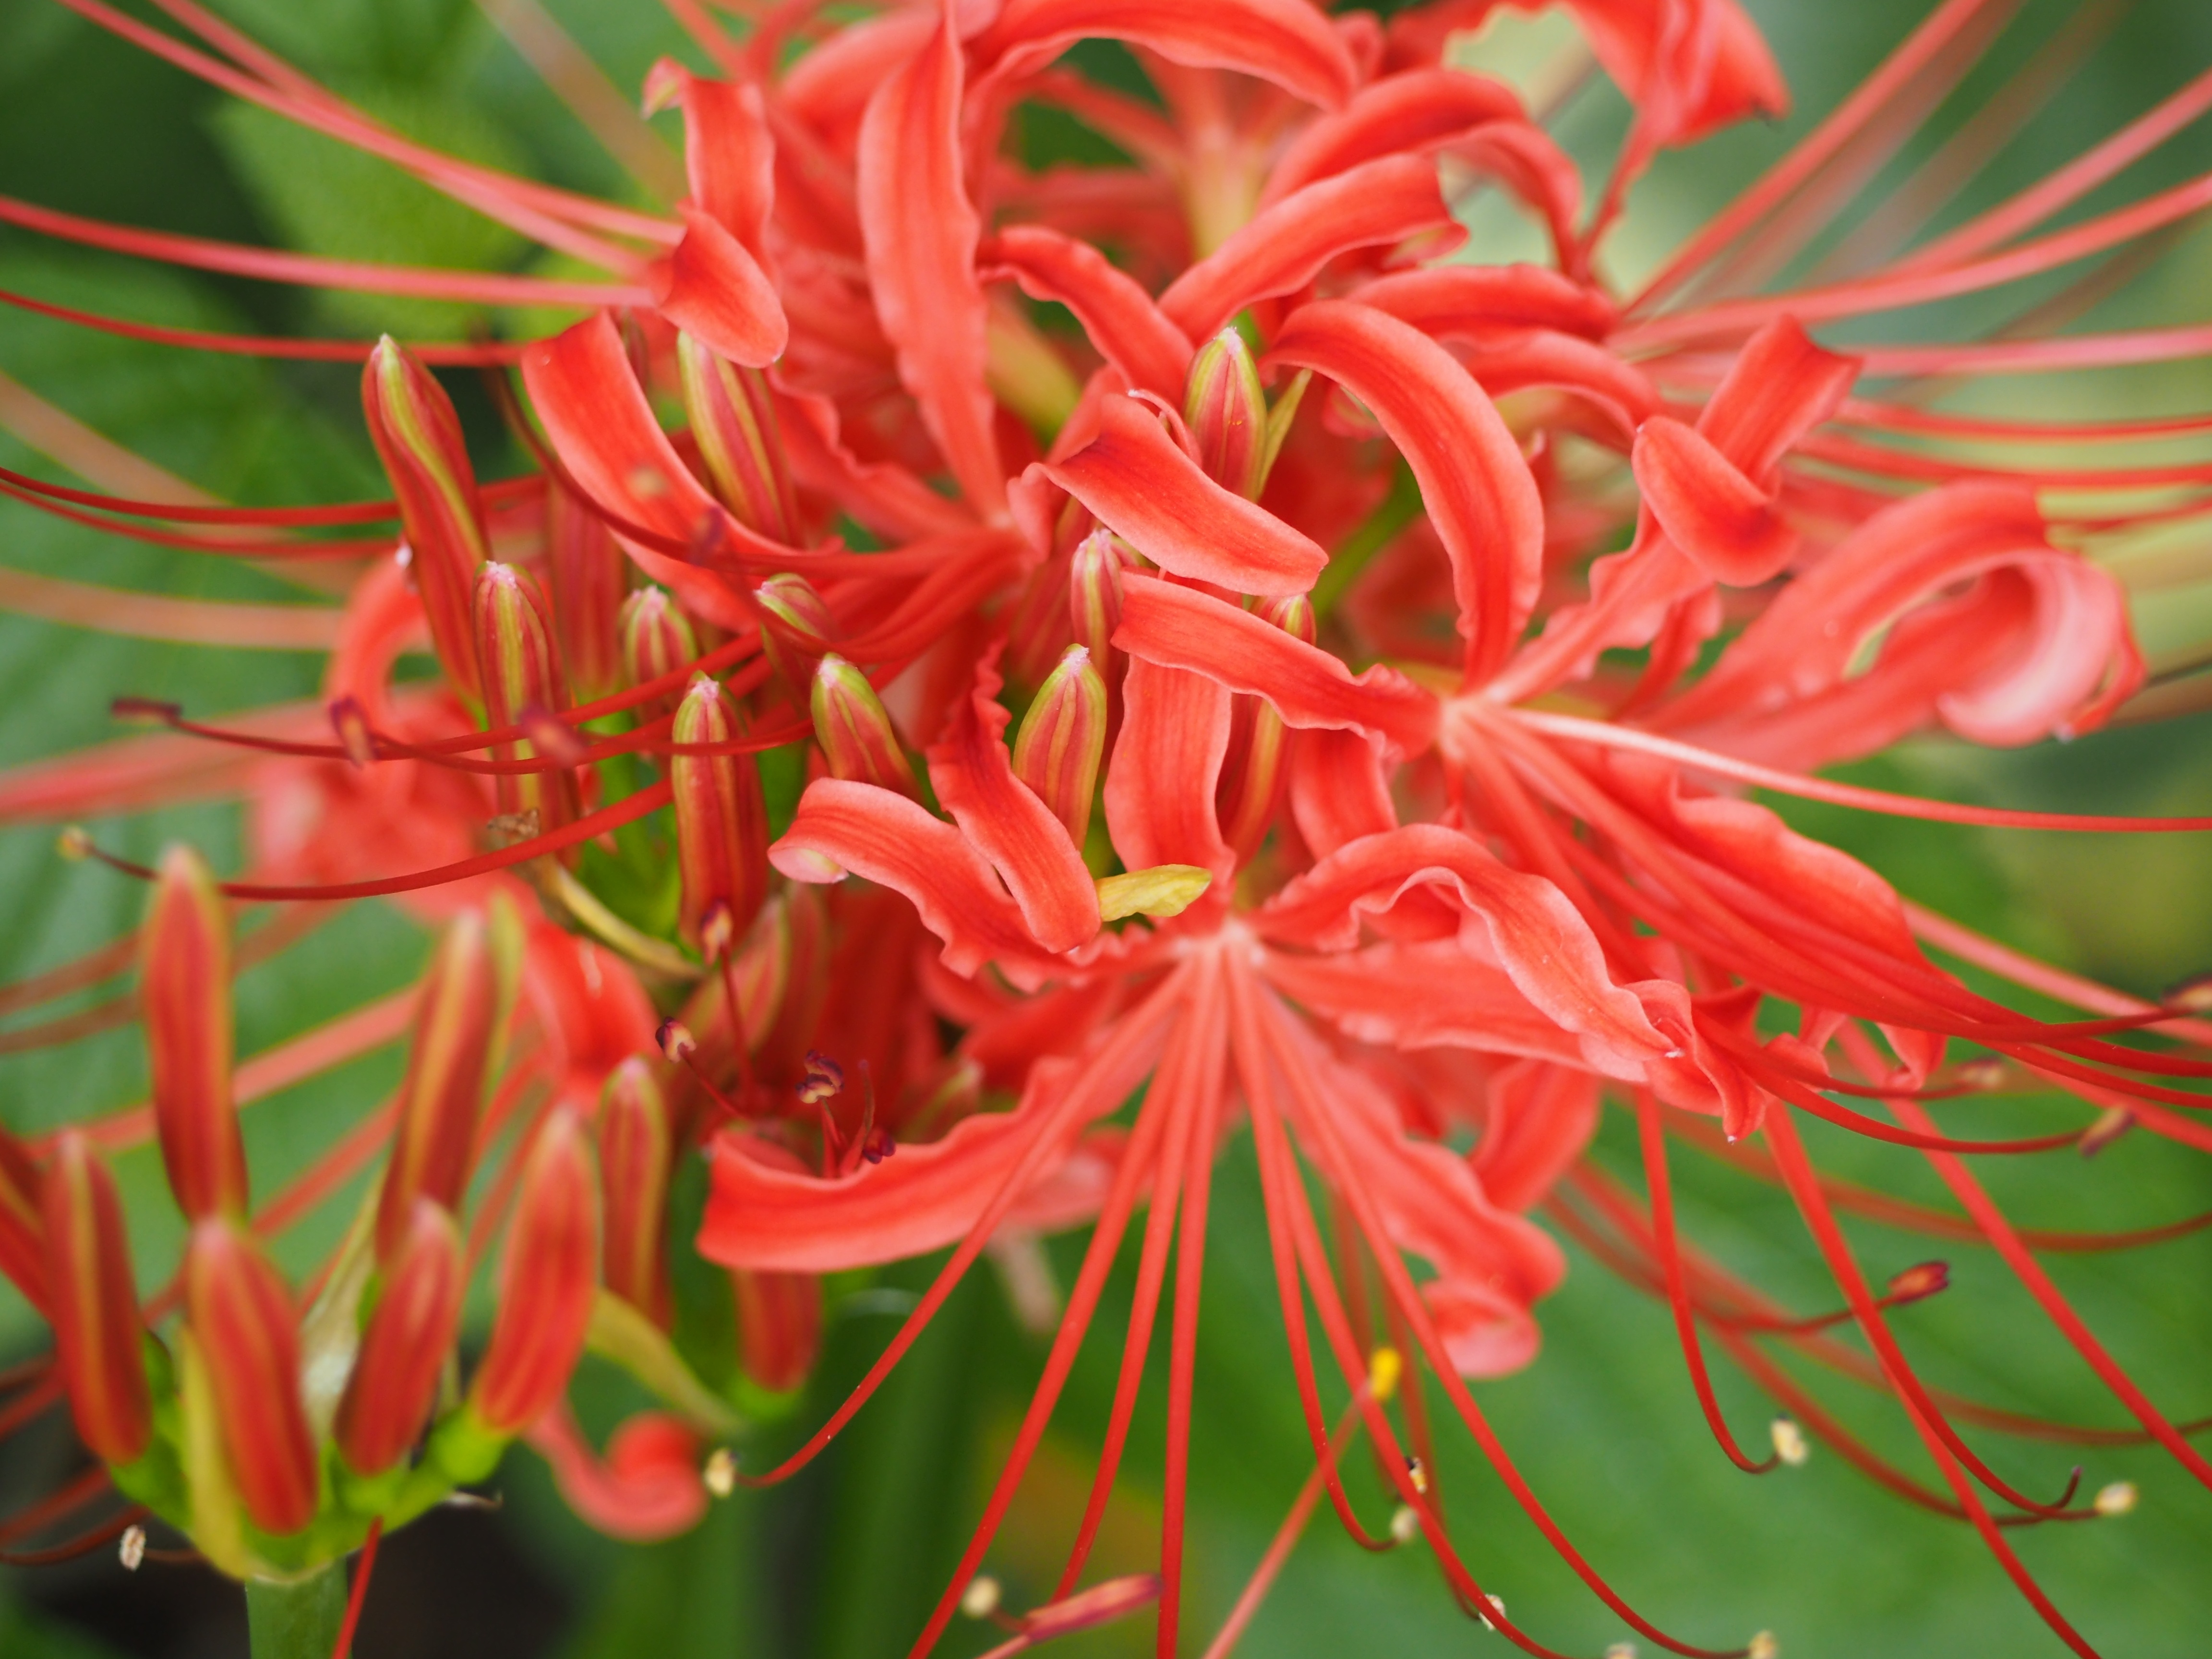
tree, plant, flower, botany, flora, flowers, shrub, amaryllis, autumn flowers, macro photography, red flowers, honeysuckle, flowering plant, spider lily, crocosmia, amaryllidaceae, grevillea, woody plant, land plant, honeysuckle family